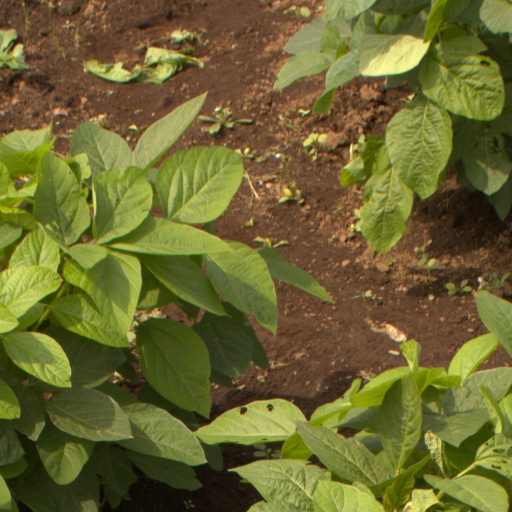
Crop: soybean